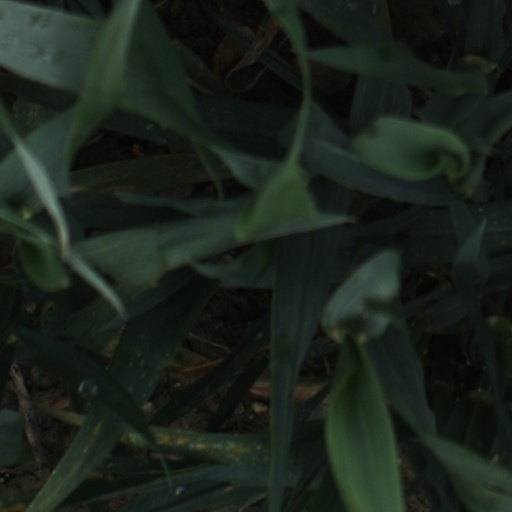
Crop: wheat